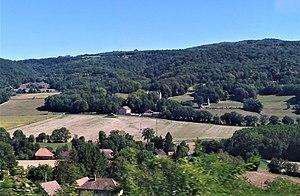
Environnement de Pupetières
Le château de Pupetières est un château du XIXᵉ siècle qui se dresse sur la commune de Chabons, dans le département de l'Isère et la région Auvergne-Rhône-Alpes, en France.
Le Vallon est un poème d'Alphonse de Lamartine, paru avec 24 autres textes dans son premier recueil de poèmes dénommé Méditations poétiques et publié en mars 1820.